Royal Observer Corps

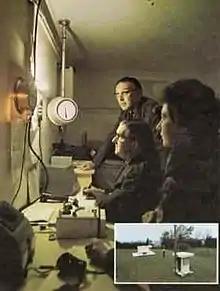
Underground monitoring post personnel during a training exercise. The BPI dial can be seen in the background with a teletalk, FSM radiac instrument and a UKWMO receiver on the desk.

In order to monitor aircraft, "Post" observers used a simple but effective mechanical tracking device. Where the approximate height of an aircraft is known it becomes possible, by using a horizontal bearing and a vertical angle taken from a known point, to calculate the approximate position of that aircraft. Posts were equipped with a mechanical sighting Post Instrument plotter consisting of a sighting system over a map grid. After setting the instrument with the aircraft's approximate height, the observer would align a sighting bar with the aircraft. This bar was mechanically connected to a vertical pointer which would indicate the approximate position of the aircraft on the map grid. "Post" observers would report the map coordinates, height, time, sector clock colour code and number of aircraft for each sighting to the aircraft "Plotters" located at their ROC "Group" control "Centre".